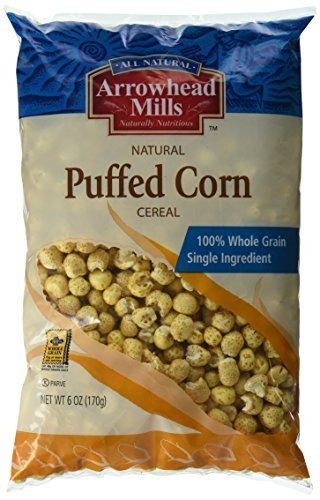
Item Name: Puffed Corn Cereal
Value: nan
Unit: None

Price: 8.61